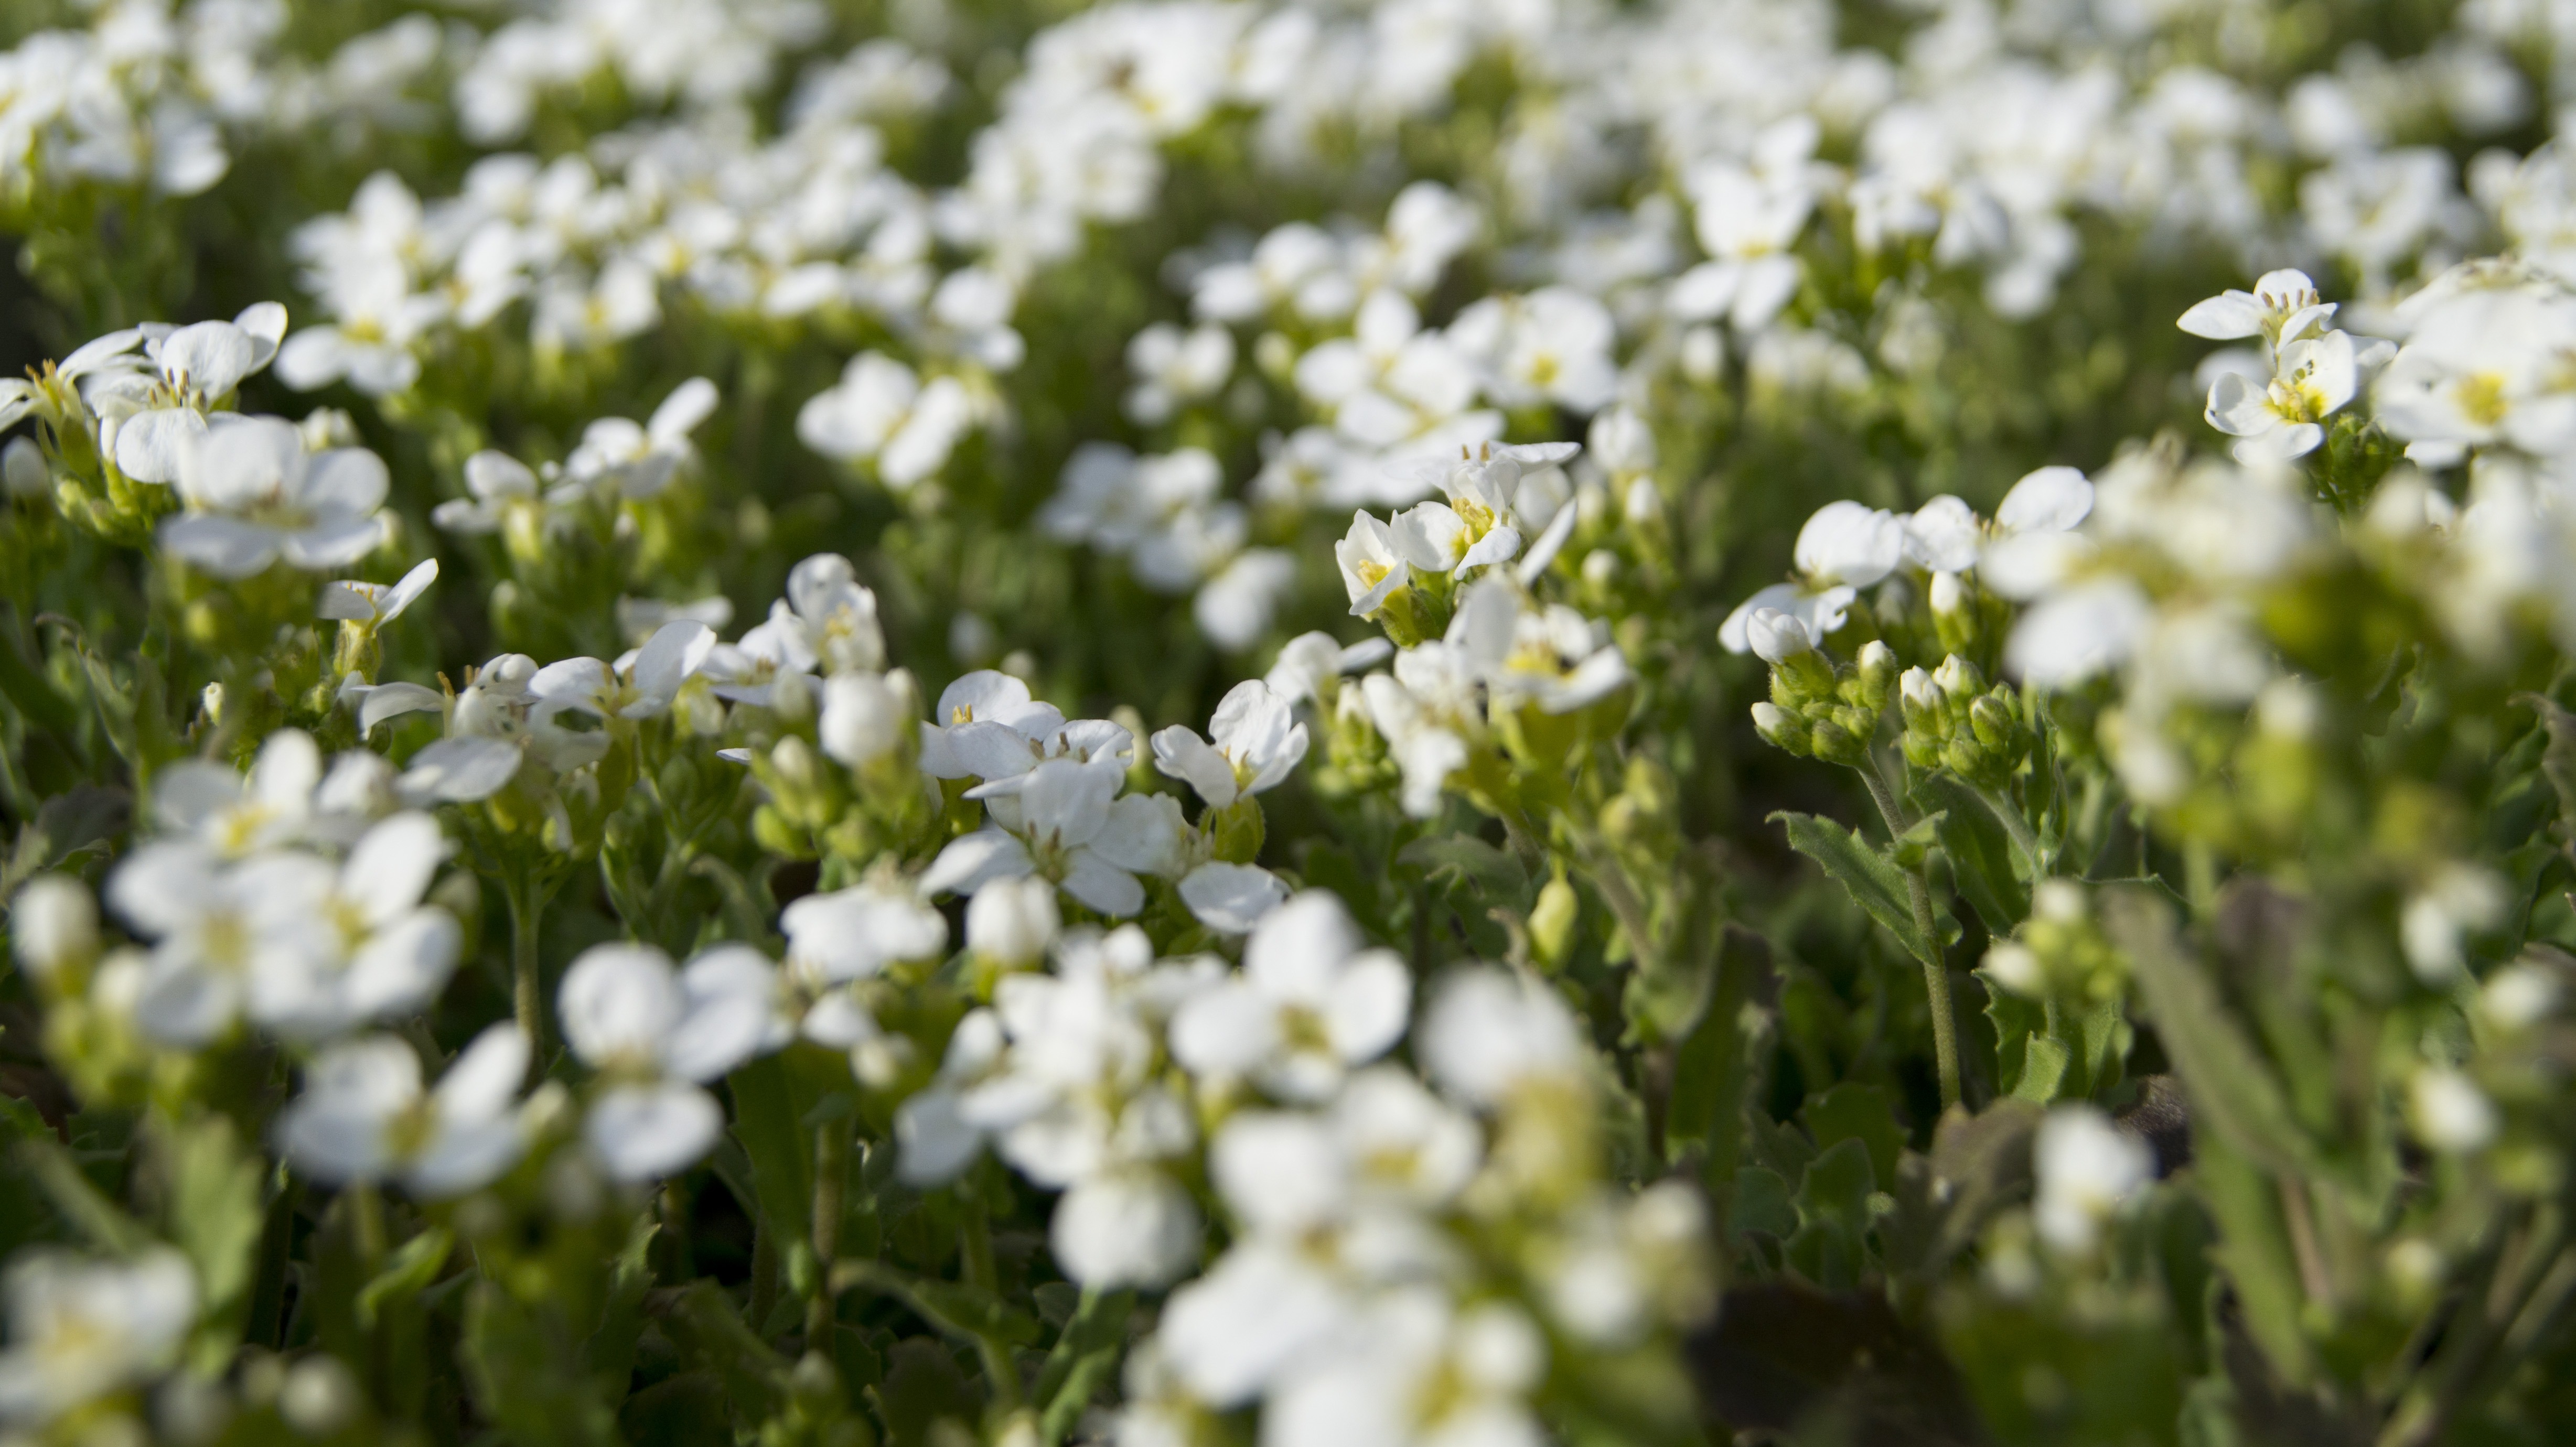
nature, grass, blossom, plant, field, meadow, sunlight, flower, spring, green, macro, botany, flora, white flower, wildflower, flowers, macro photography, flowering plant, daisy family, cow parsley, land plant, chamaemelum nobile